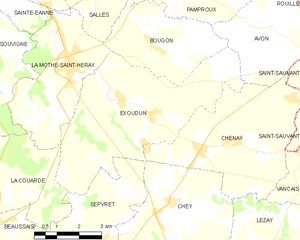
Carte des communes françaises Exoudun